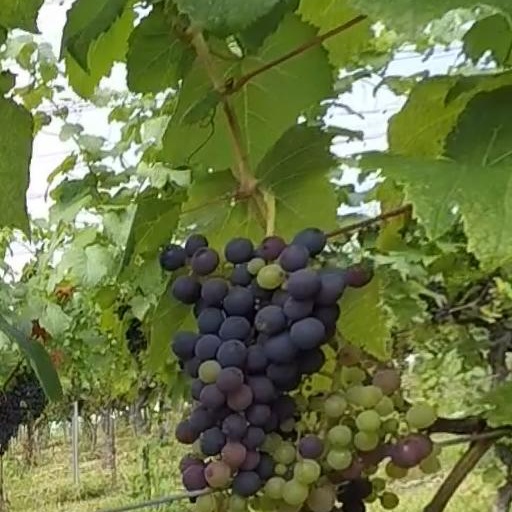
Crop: grape